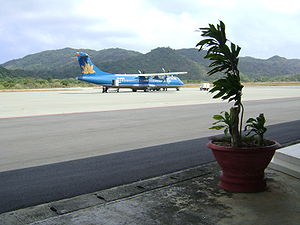
Con Dao Lufthavn
Con Dao Lufthavn ligger på Con Dao, province Ba Ria-Vung Tau, Vietnam.